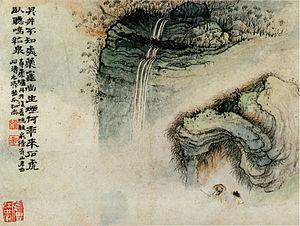
La cascade de Mingxianquan et le mont Hutouyan. Shitao (1642- vers 1707). Rouleau vertical suspendu, encre et couleurs sur papier, 20 × 26 cm. Sen-oku Hakuko Kan (Sumitomo Collection), Kyoto.
Shitao, également surnommé Moine Citrouille-amère chinois : 苦瓜和尚 ; pinyin : kǔguā héshang ; litt. « Moine citrouille amère » est un artiste peintre chinois de la dynastie Qing.
L’art chinois, recouvre l'ensemble des arts de culture chinoise dans le monde chinois et la diaspora. La conception occidentale de l'art est utilisée en Chine à l'époque moderne, dans son sens le plus large, pour aborder toutes les formes d'art pratiquées en Chine tout au long de son histoire.
La peinture de la dynastie Qing (1644 - 1912), se situe dans le respect de l'héritage de la peinture chinoise des dynasties précédentes, mais se renouvelle progressivement dans tous les domaines : que ce soit la peinture chinoise de cour, la production de l'Académie, celle des groupes d'artistes, lettrés ou non, proches ou en opposition au pouvoir, celle des peintres retirés pour raisons politiques, celle des « excentriques », celle des nombreux ateliers commerciaux qui produisent des copies, ou des peintures de jolies femmes et des peintures érotiques, et jusqu'à la peinture quasi industrielle destinée à l'exportation, tous ces domaines évoluent, s'effacent ou apparaissent sous une forme radicalement nouvelle.